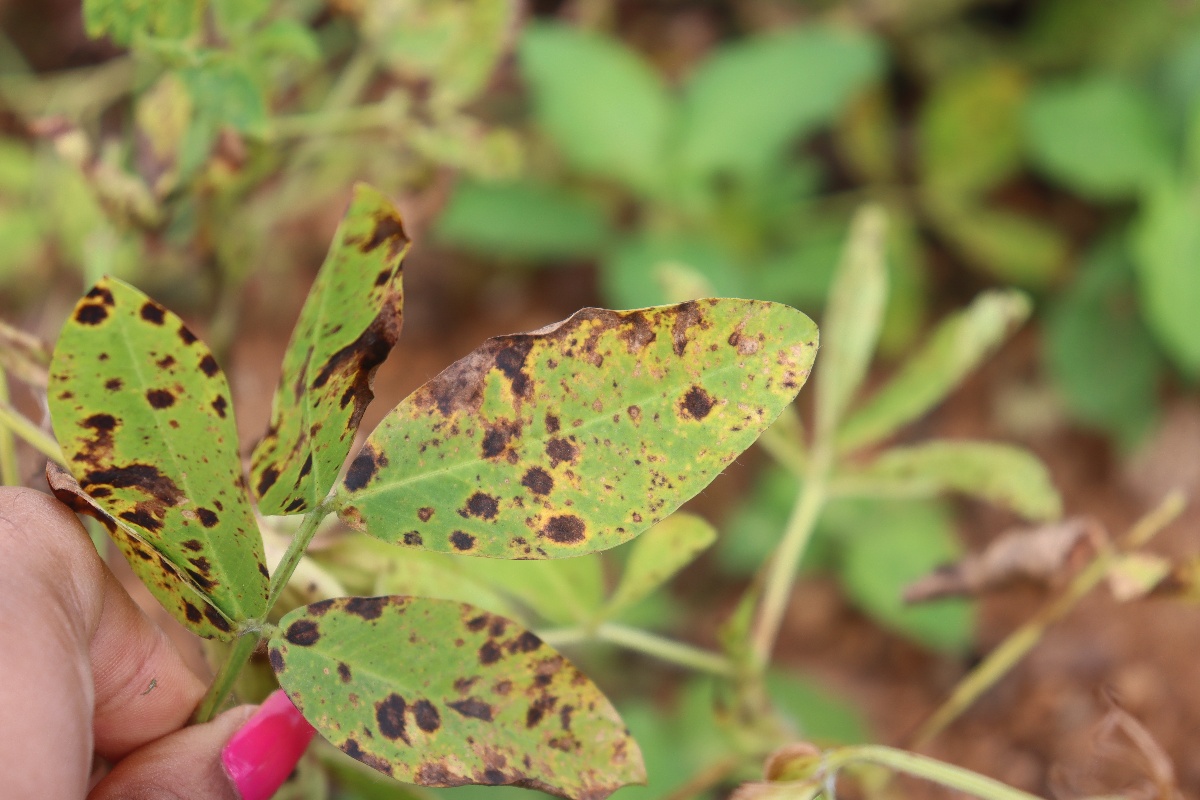
Label: late leaf spot